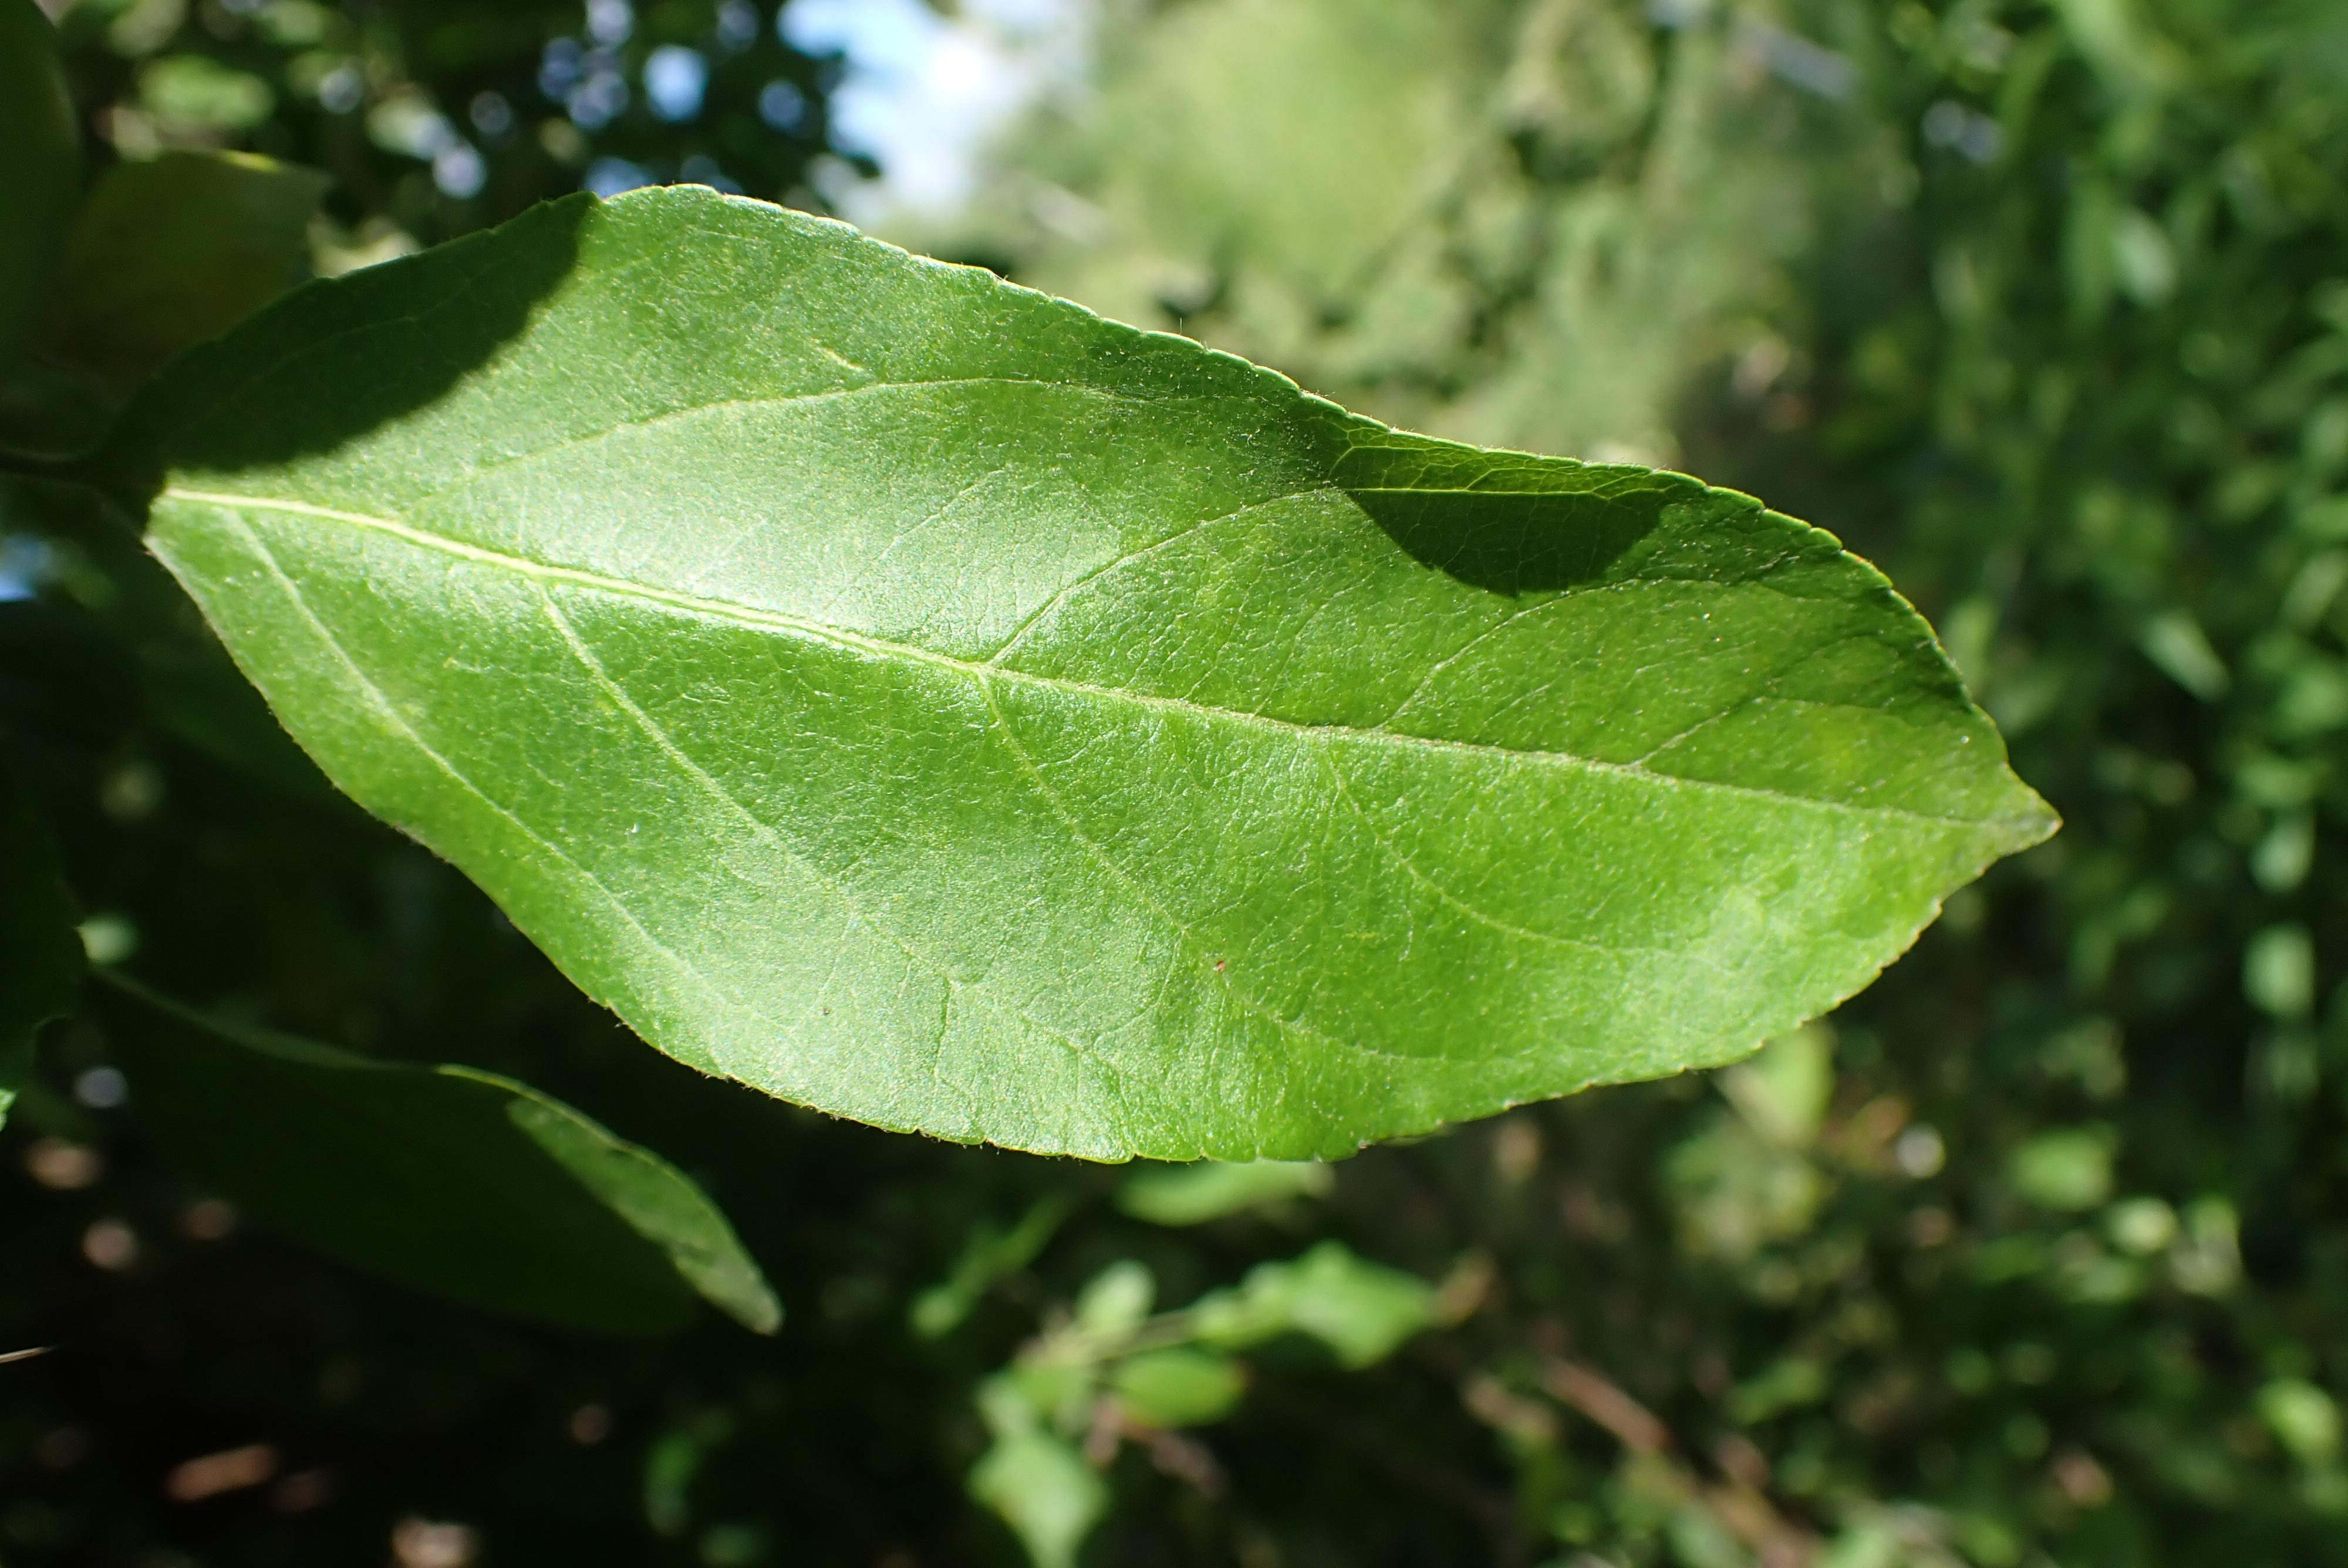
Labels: healthy